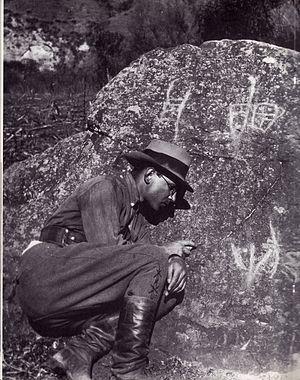
Alfred Métraux, né le 5 novembre 1902 à Lausanne et mort le 11 avril 1963 dans une forêt de la vallée de Chevreuse, est un anthropologue d'origine suisse, formé à Paris, et de nationalité américaine à partir de 1941.